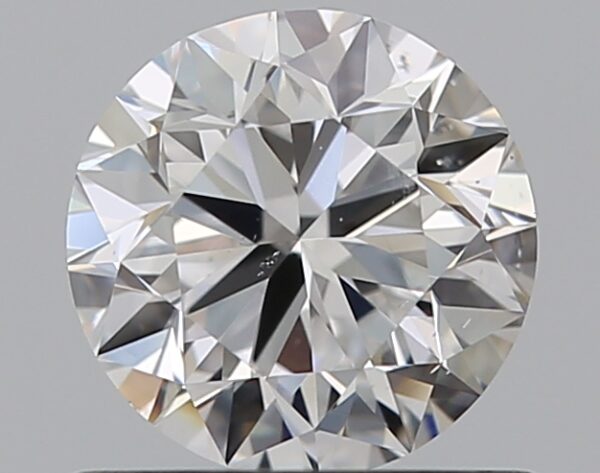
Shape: round
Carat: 0.7
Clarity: VS2
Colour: E
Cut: VG
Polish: EX
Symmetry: VG
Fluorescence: N
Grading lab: GIA
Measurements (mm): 5.54 x 5.58 x 3.54